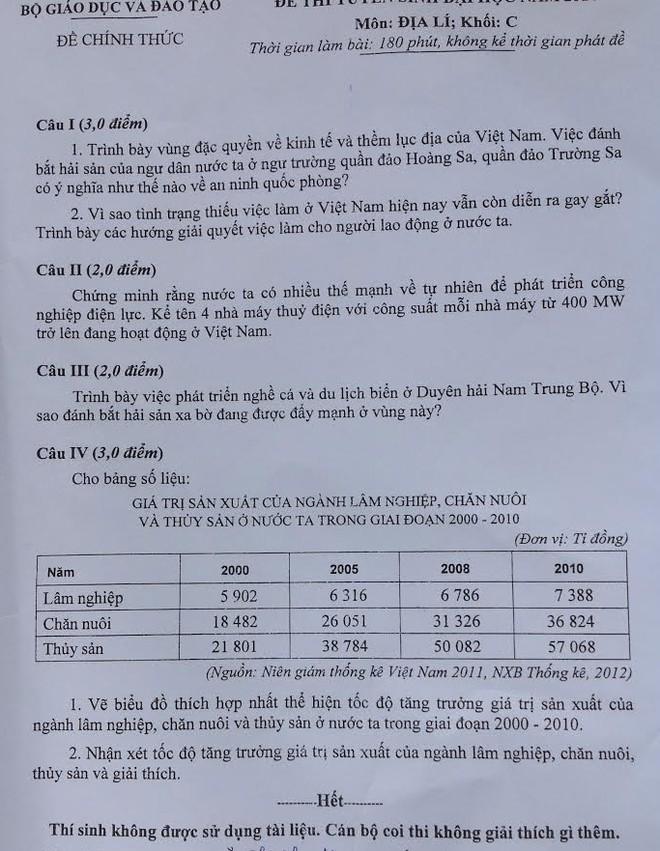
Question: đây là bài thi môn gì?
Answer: đây là bài thi môn địa lý